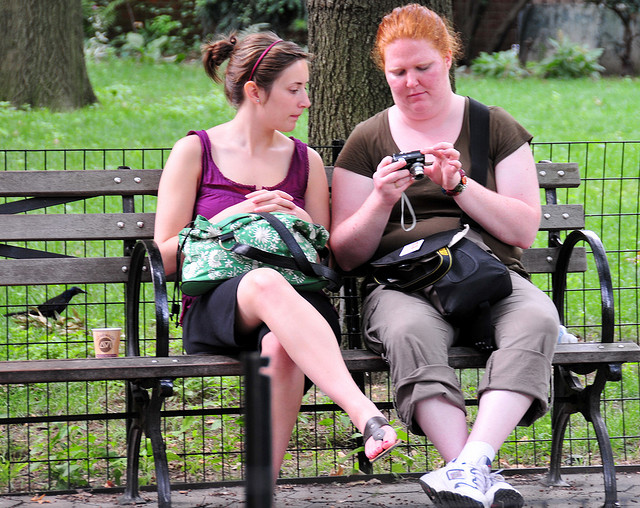
user: Given an image and a question. Answer the question in a short answer. Question: What model of camera is being used? Short Answer:
assistant: kodak